Tryst (novel)

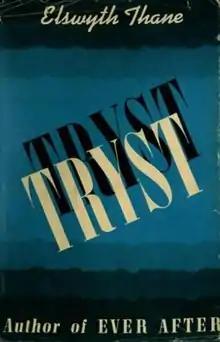
First edition (publ. Duel Sloane Pearce)

Tryst, written in 1939 by Elswyth Thane, is a story of two people fated to be together. While a quick summary may make it sound like a horror novel, it actually borders on mystery and romance.